Cesare Sermei

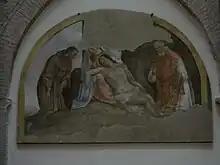
"Pietà with Saints Francis and Philip Neri" by Cesare Sermei (1630-50), fragment of a fresco in the Sacro Convento, Assisi

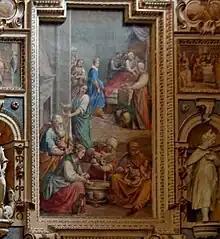
"Birth of Saint John the Baptist" by Cesare Sermei, in the Basilica of Saint Mary of the Angels, Assisi

Cesare Sermei (Città della Pieve, – Assisi, 1668) was an Italian painter. Son of painter Fernando Sermei, he learned to paint in the workshop of Cesare Nebbia, primarily moving between Orvieto and Rome.